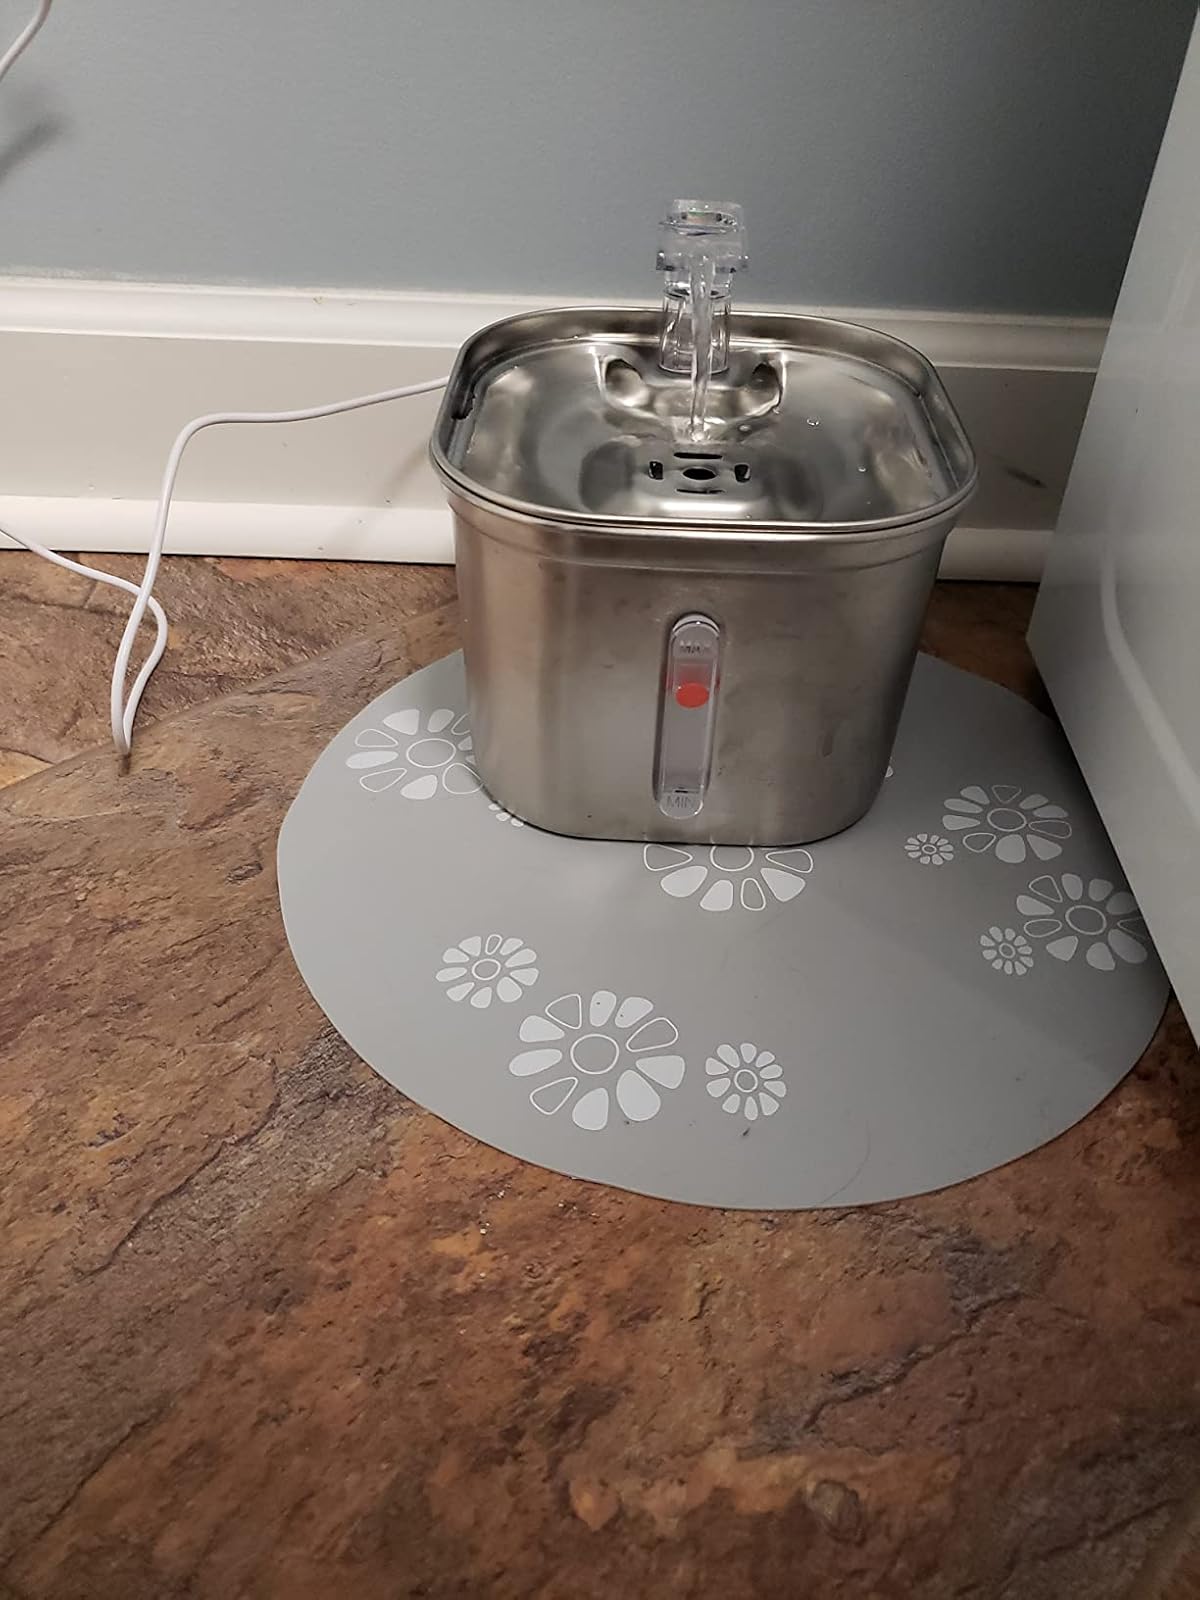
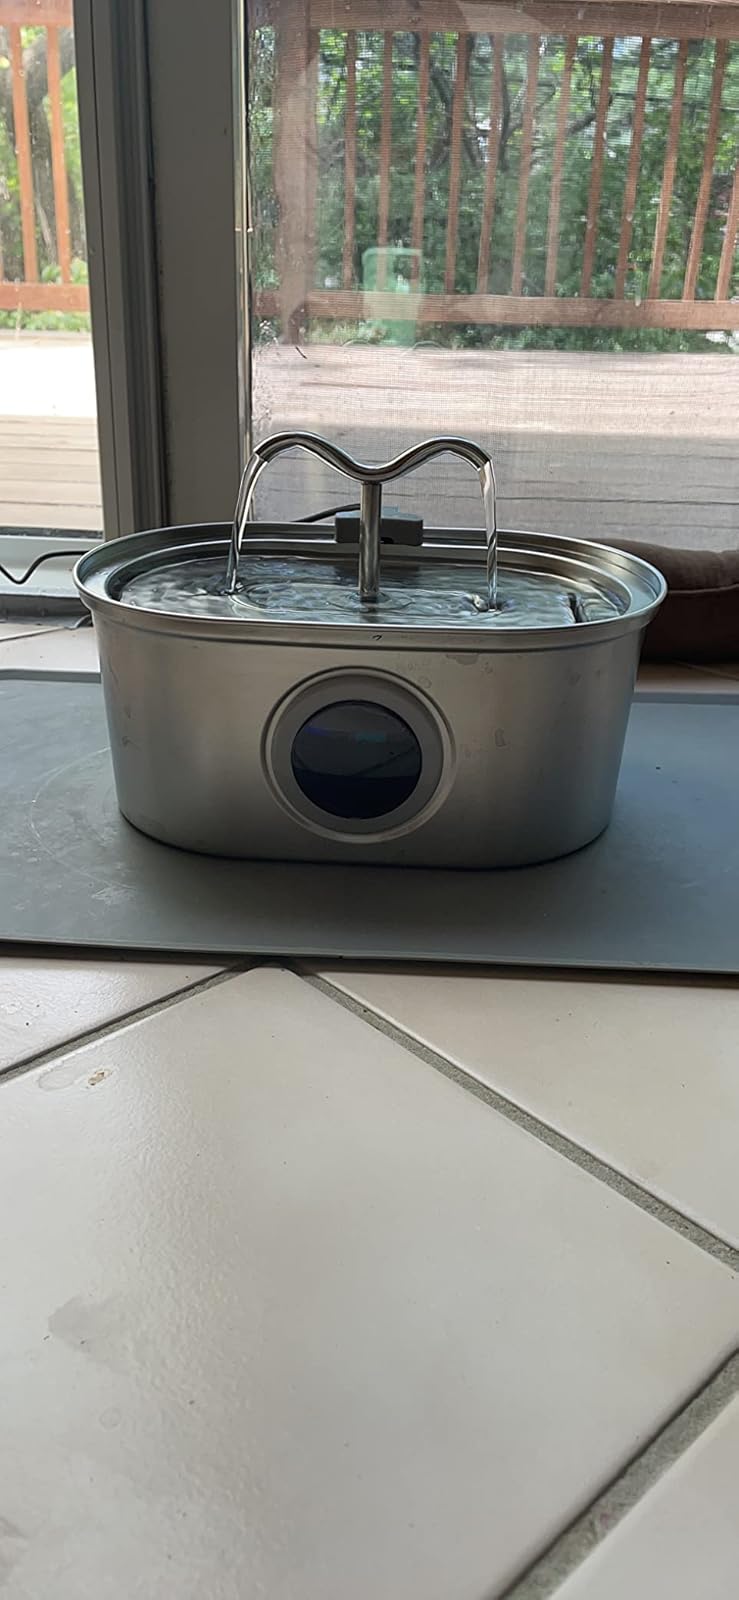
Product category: items_bowl
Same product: no